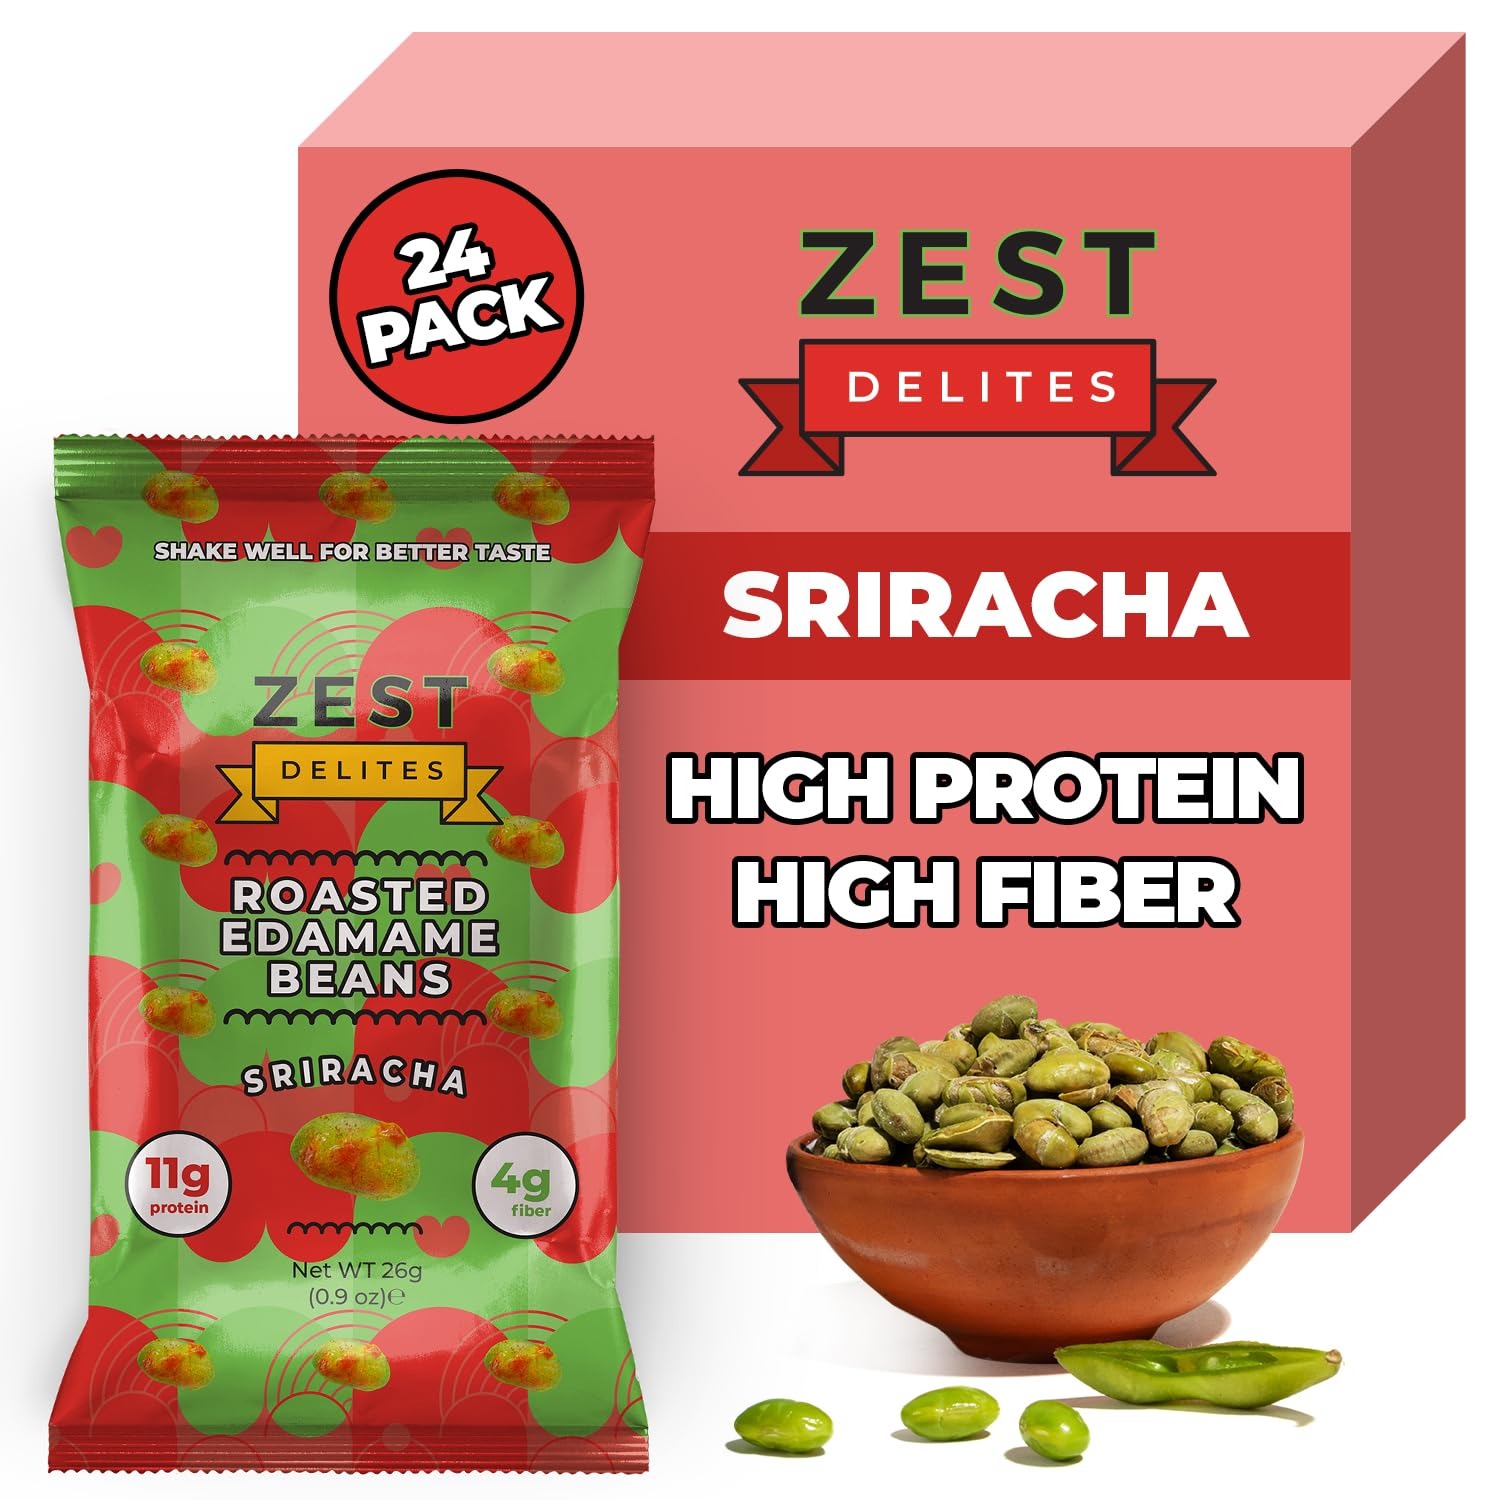
Item Name: Crunchy Dry Roasted Edamame Beans Snack by Zest Delites, Sriracha, Vegan, Low Calorie (110cal) High Protein Snacks (11g), Low Carb, Keto, Gluten Free, 0.9 oz 24 Packs
Bullet Point 1: POWER-PACKED HIGH PROTEIN SNACKS: Enjoy our high protein snacks for adults and kids with 11 grams of protein and 4 grams of fiber per serving. This edamame beans snack is perfect for fueling your day and maintaining a healthy lifestyle with every delicious bite of our high protein food.
Bullet Point 2: LOW CARB KETO-FRIENDLY AND VEGAN: Our edamame beans snack is an ideal keto protein snack that is also gluten-free and vegan, making it a versatile choice for those who embrace healthy food options. Enjoy guilt-free snacking with our vegan protein snacks and gluten free protein snacks that align with your dietary preferences.
Bullet Point 3: CONVENIENT ON-THE-GO PACKAGING: Our 110 calorie, low carb high protein snack packs are crafted for convenience, allowing you to easily store them in your gym bag, car or office. Enjoy a quick snack that fits seamlessly into your busy lifestyle, providing a nutritious boost with our healthy protein snacks for adults whenever you need it.
Bullet Point 4: CRUNCHY, DELICIOUS, AND NUTRITIOUS: Savor the irresistible crunch of our dry roasted edamame, which are always roasted and never fried. These best protein snacks low calorie high protein deliver a deliciously satisfying taste, making them perfect for a guilt-free snack at any time of the day, especially for those looking for high protein snacks for weight loss.
Bullet Point 5: MULTI-FUNCTIONAL SNACKING: Elevate your meals with our roasted edamame beans, which can be used as a crunchy salad topper or enjoyed straight from the pack as high protein low carb snacks. Enhance your dishes with a nutritious and flavorful addition that also serves as high protein snacks for kids or protein snacks for kids.
Product Description: Crunchy Dry Roasted Edamame Beans Snack by Zest Delites: Enjoy the variety of flavors—Sriracha—with 12g/11g protein, low calories, and high fiber in every 0.9 oz pack. Perfect low-carb, gluten-free, keto-friendly snack for on-the-go or healthy lifestyles!
Value: 21.6
Unit: Ounce

Price: 23.99